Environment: real
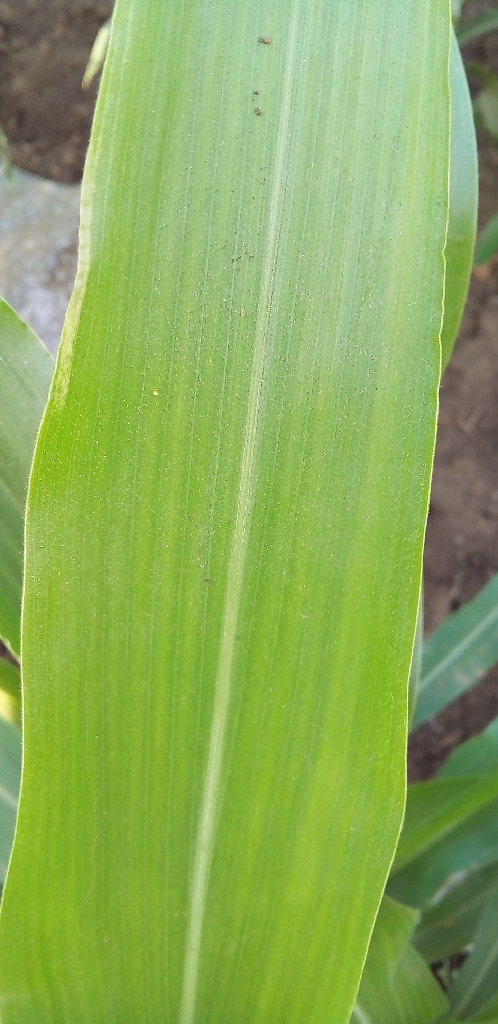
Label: healthy